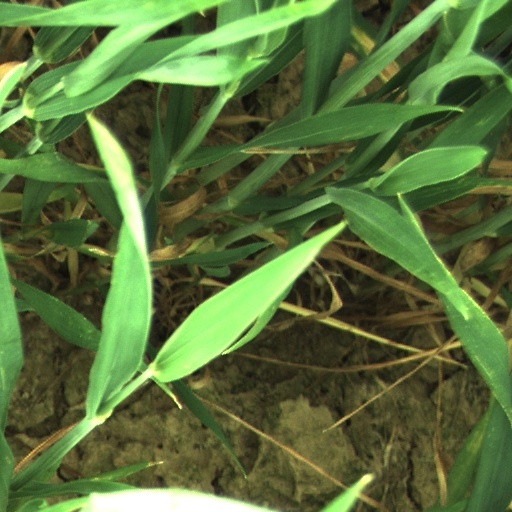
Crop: wheat